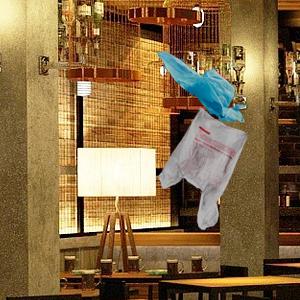
Label: plasticbags